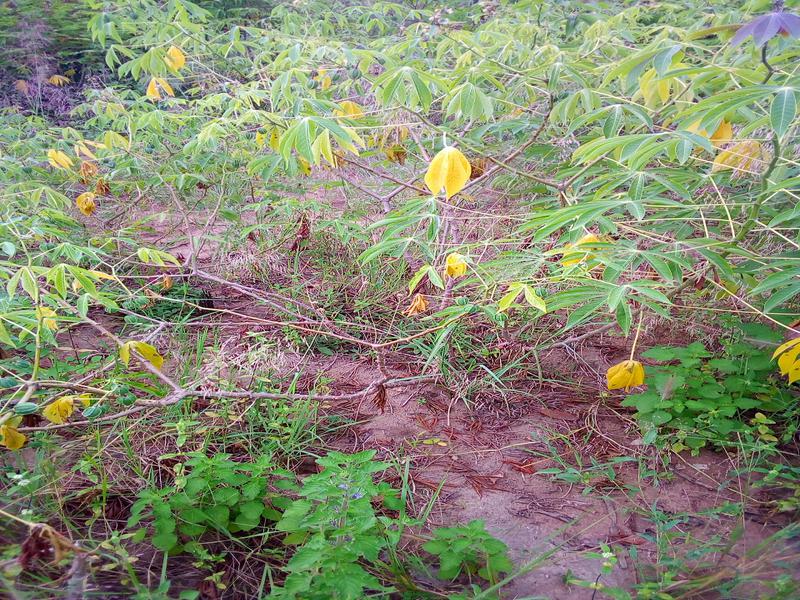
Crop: cassava
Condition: healthy